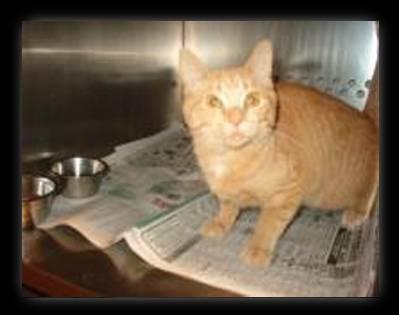
cat